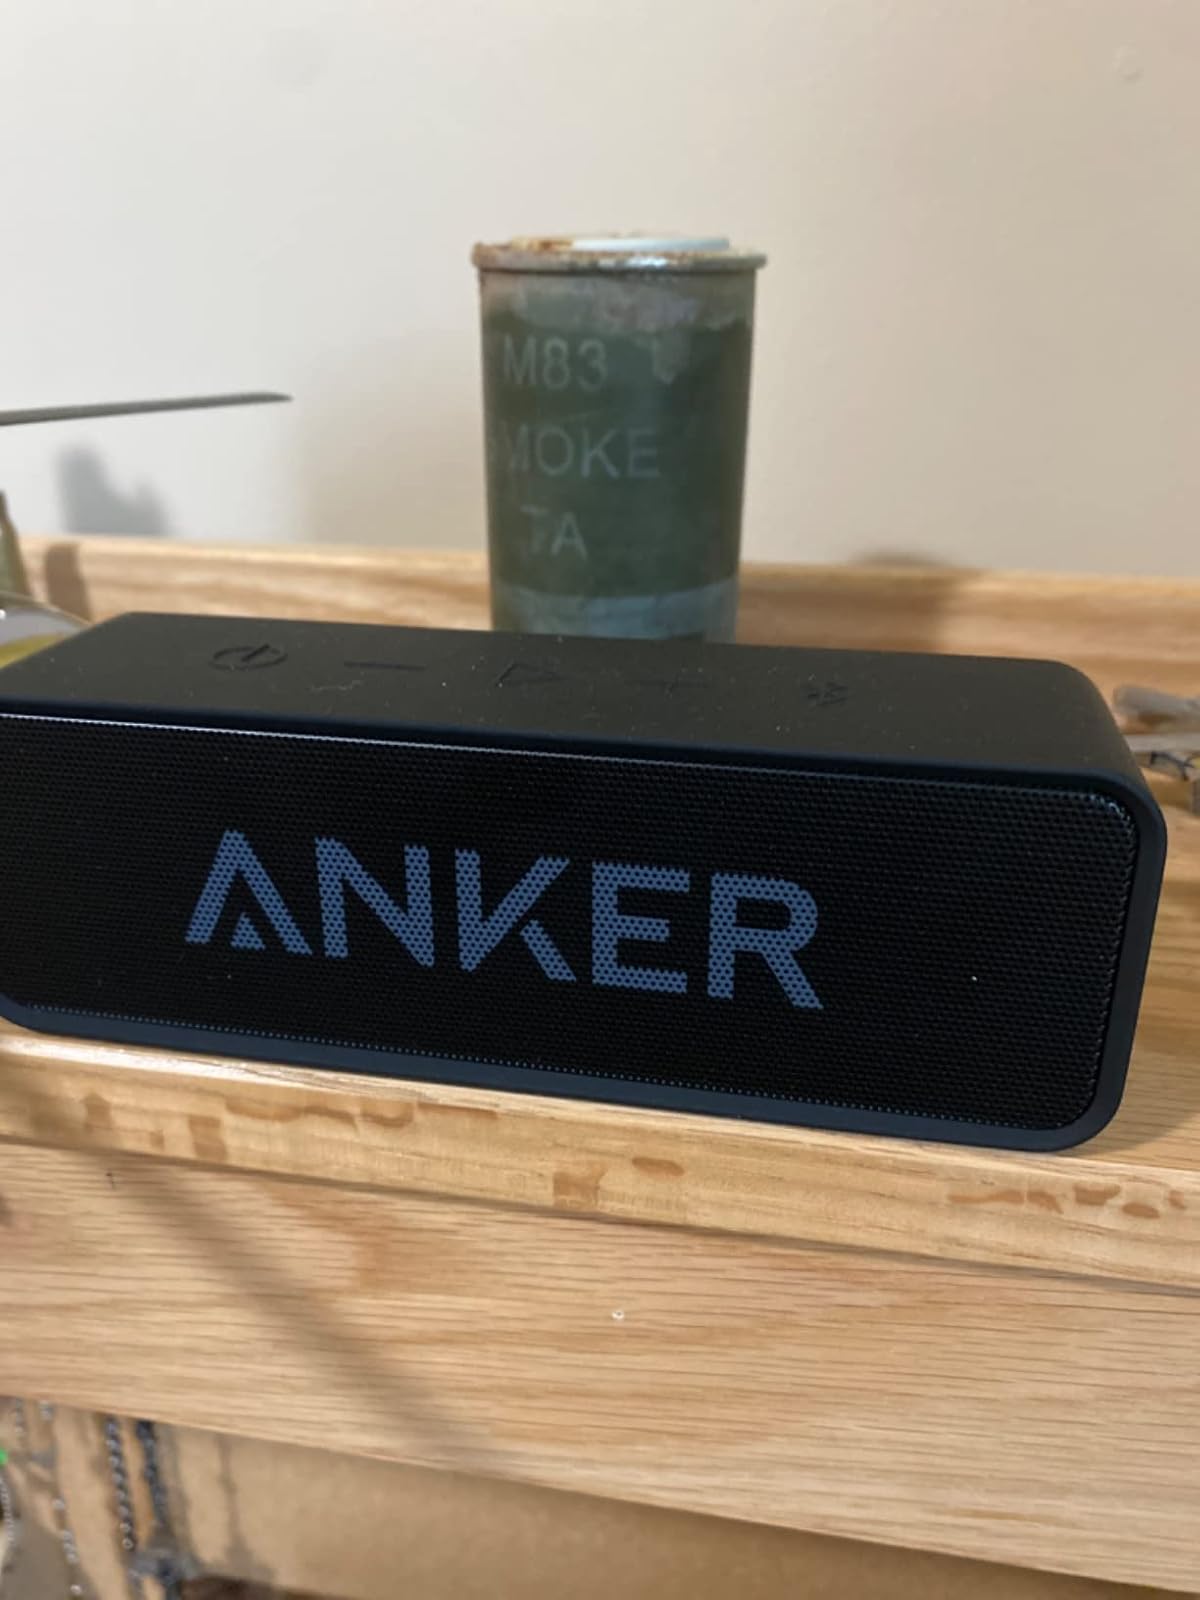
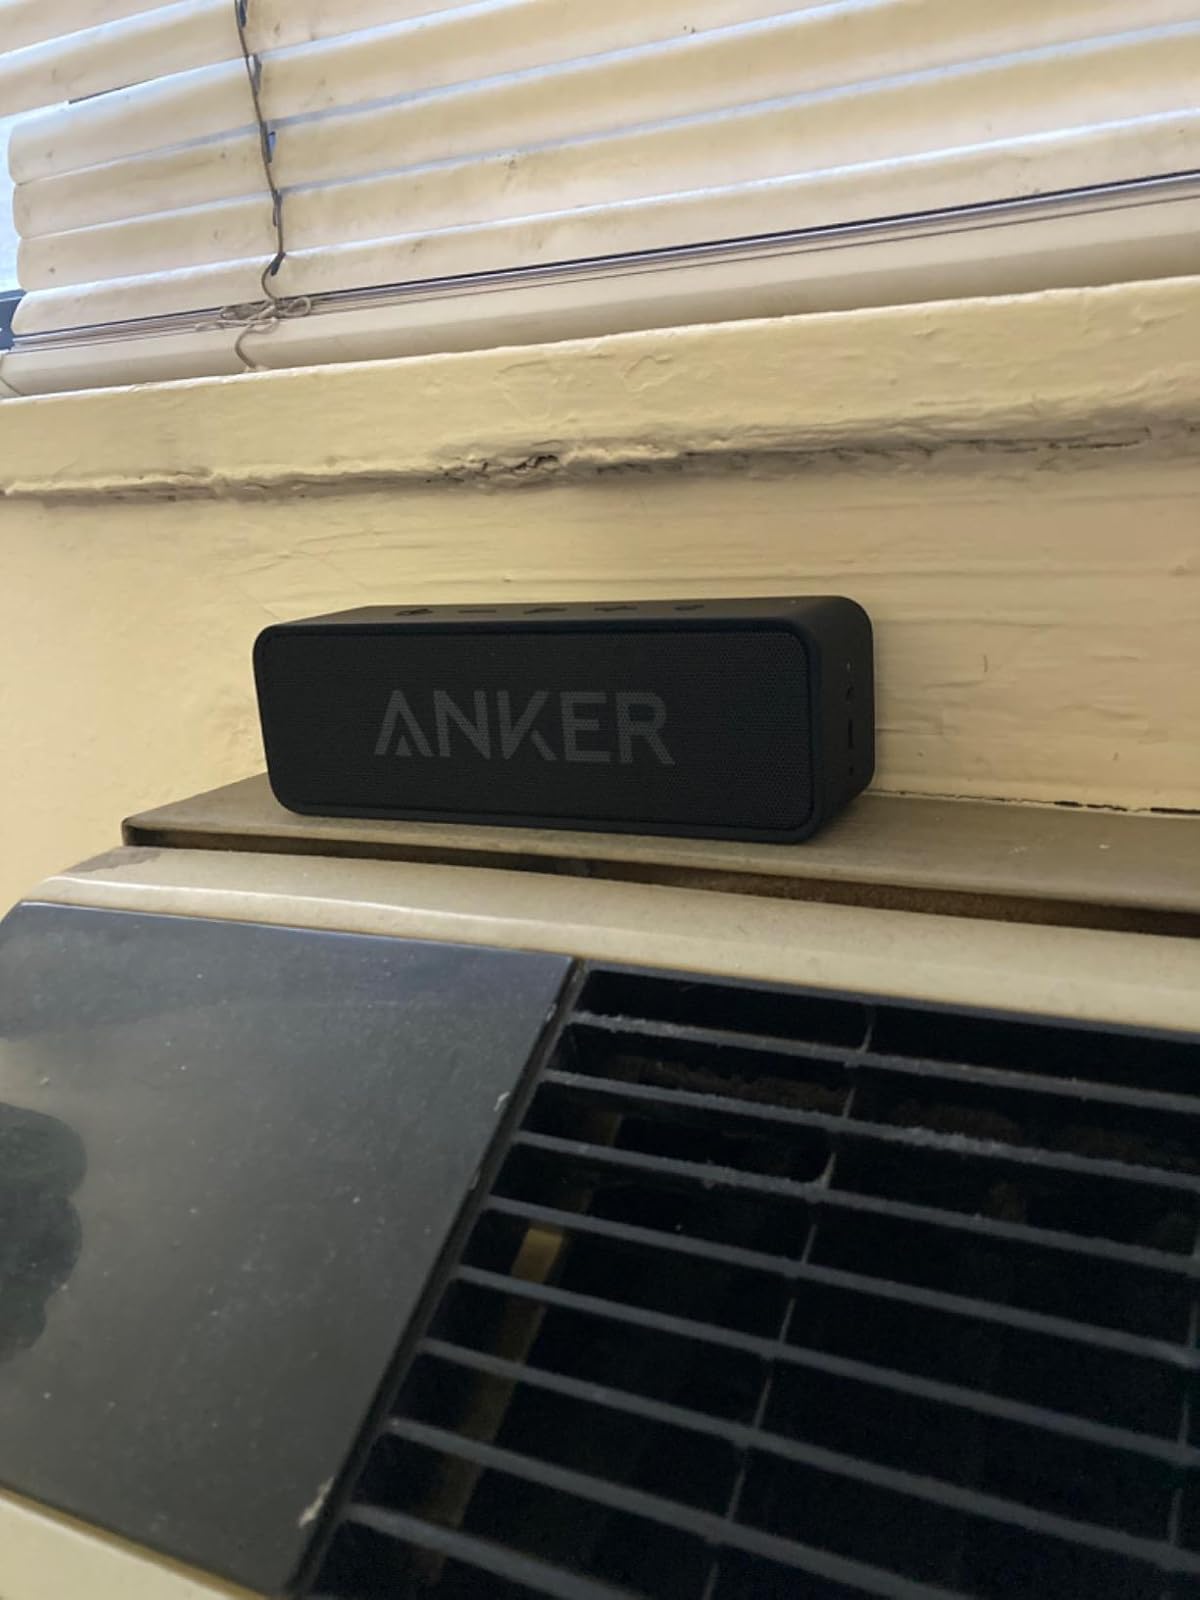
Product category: speaker
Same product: yes